Francesco Bassani

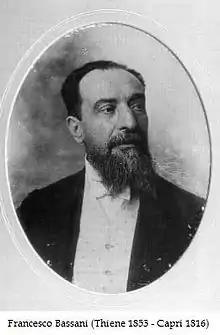

Francesco Bassani (29 October 1853 – 26 April 1916) was an Italian geologist and paleontologist among the first to identify ichthyosaur fossils from northern Italy.